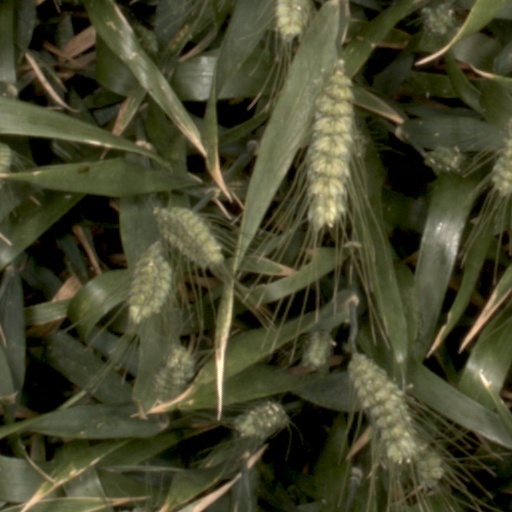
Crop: wheat